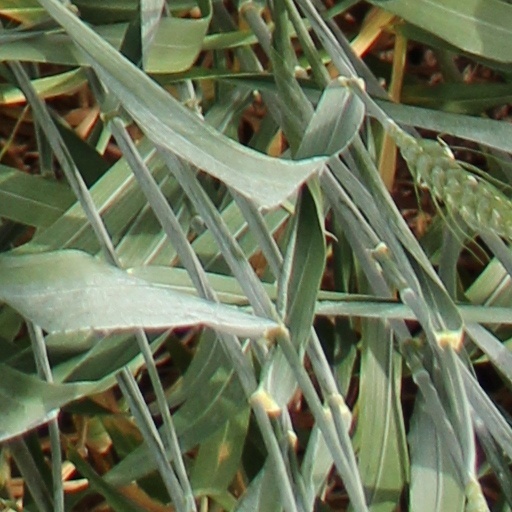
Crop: wheat